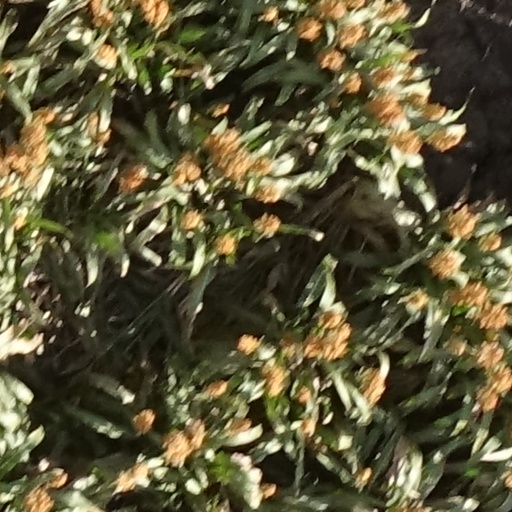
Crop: sorghum